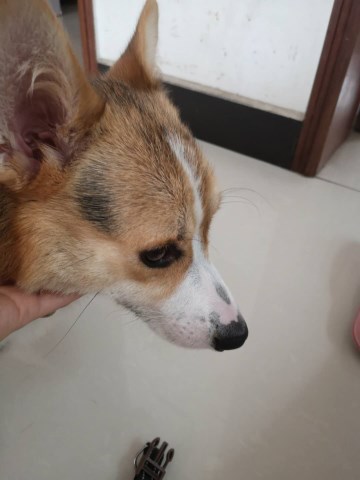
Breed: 2909-n000116-Cardigan